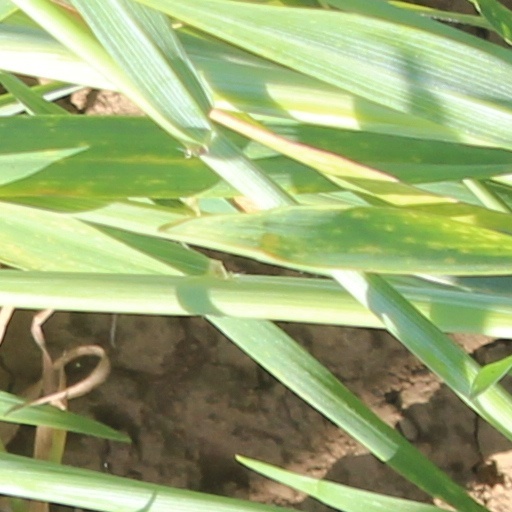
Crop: wheat